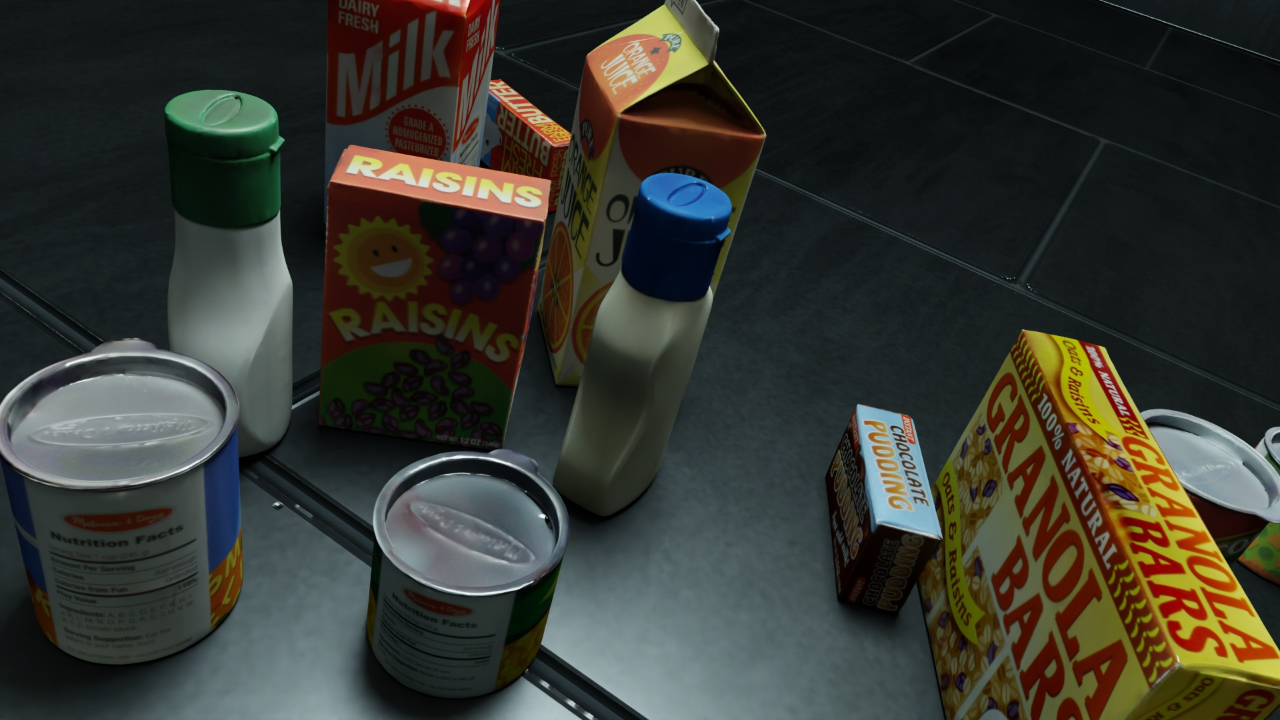
Question:
What are the five normalized (x, y) points between 0 and 1 in the image that outline the grasp plane for the vibrant labeled can of tomato sauce? Your answer should be as Grasp center: [], Left finger base: [], Right finger base: [], Left finger tip: [], Right finger tip: [].
Answer: Grasp center: [0.922656, 0.654167], Left finger base: [0.783594, 0.548611], Right finger base: [1.073438, 0.769444], Left finger tip: [0.734375, 0.686111], Right finger tip: [0.990625, 0.893056]